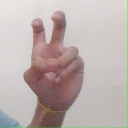
अक्षर: ई